Roukiata Ouedraogo

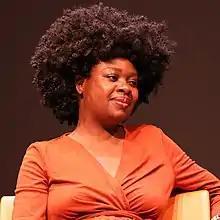
Ouedraogo in 2021

Roukiata Ouedraogo (born 1979) is a Burkinabé playwright, actress and comedian.